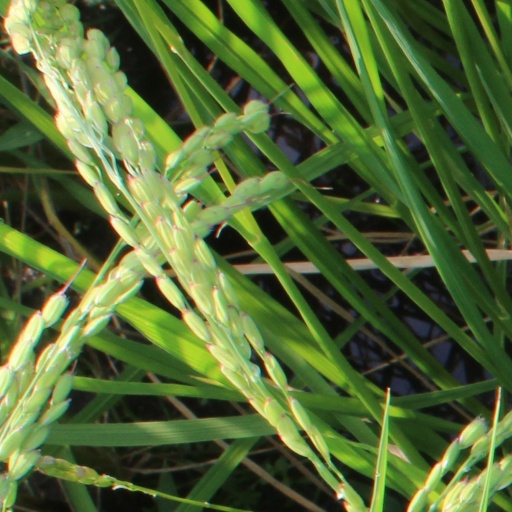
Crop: rice